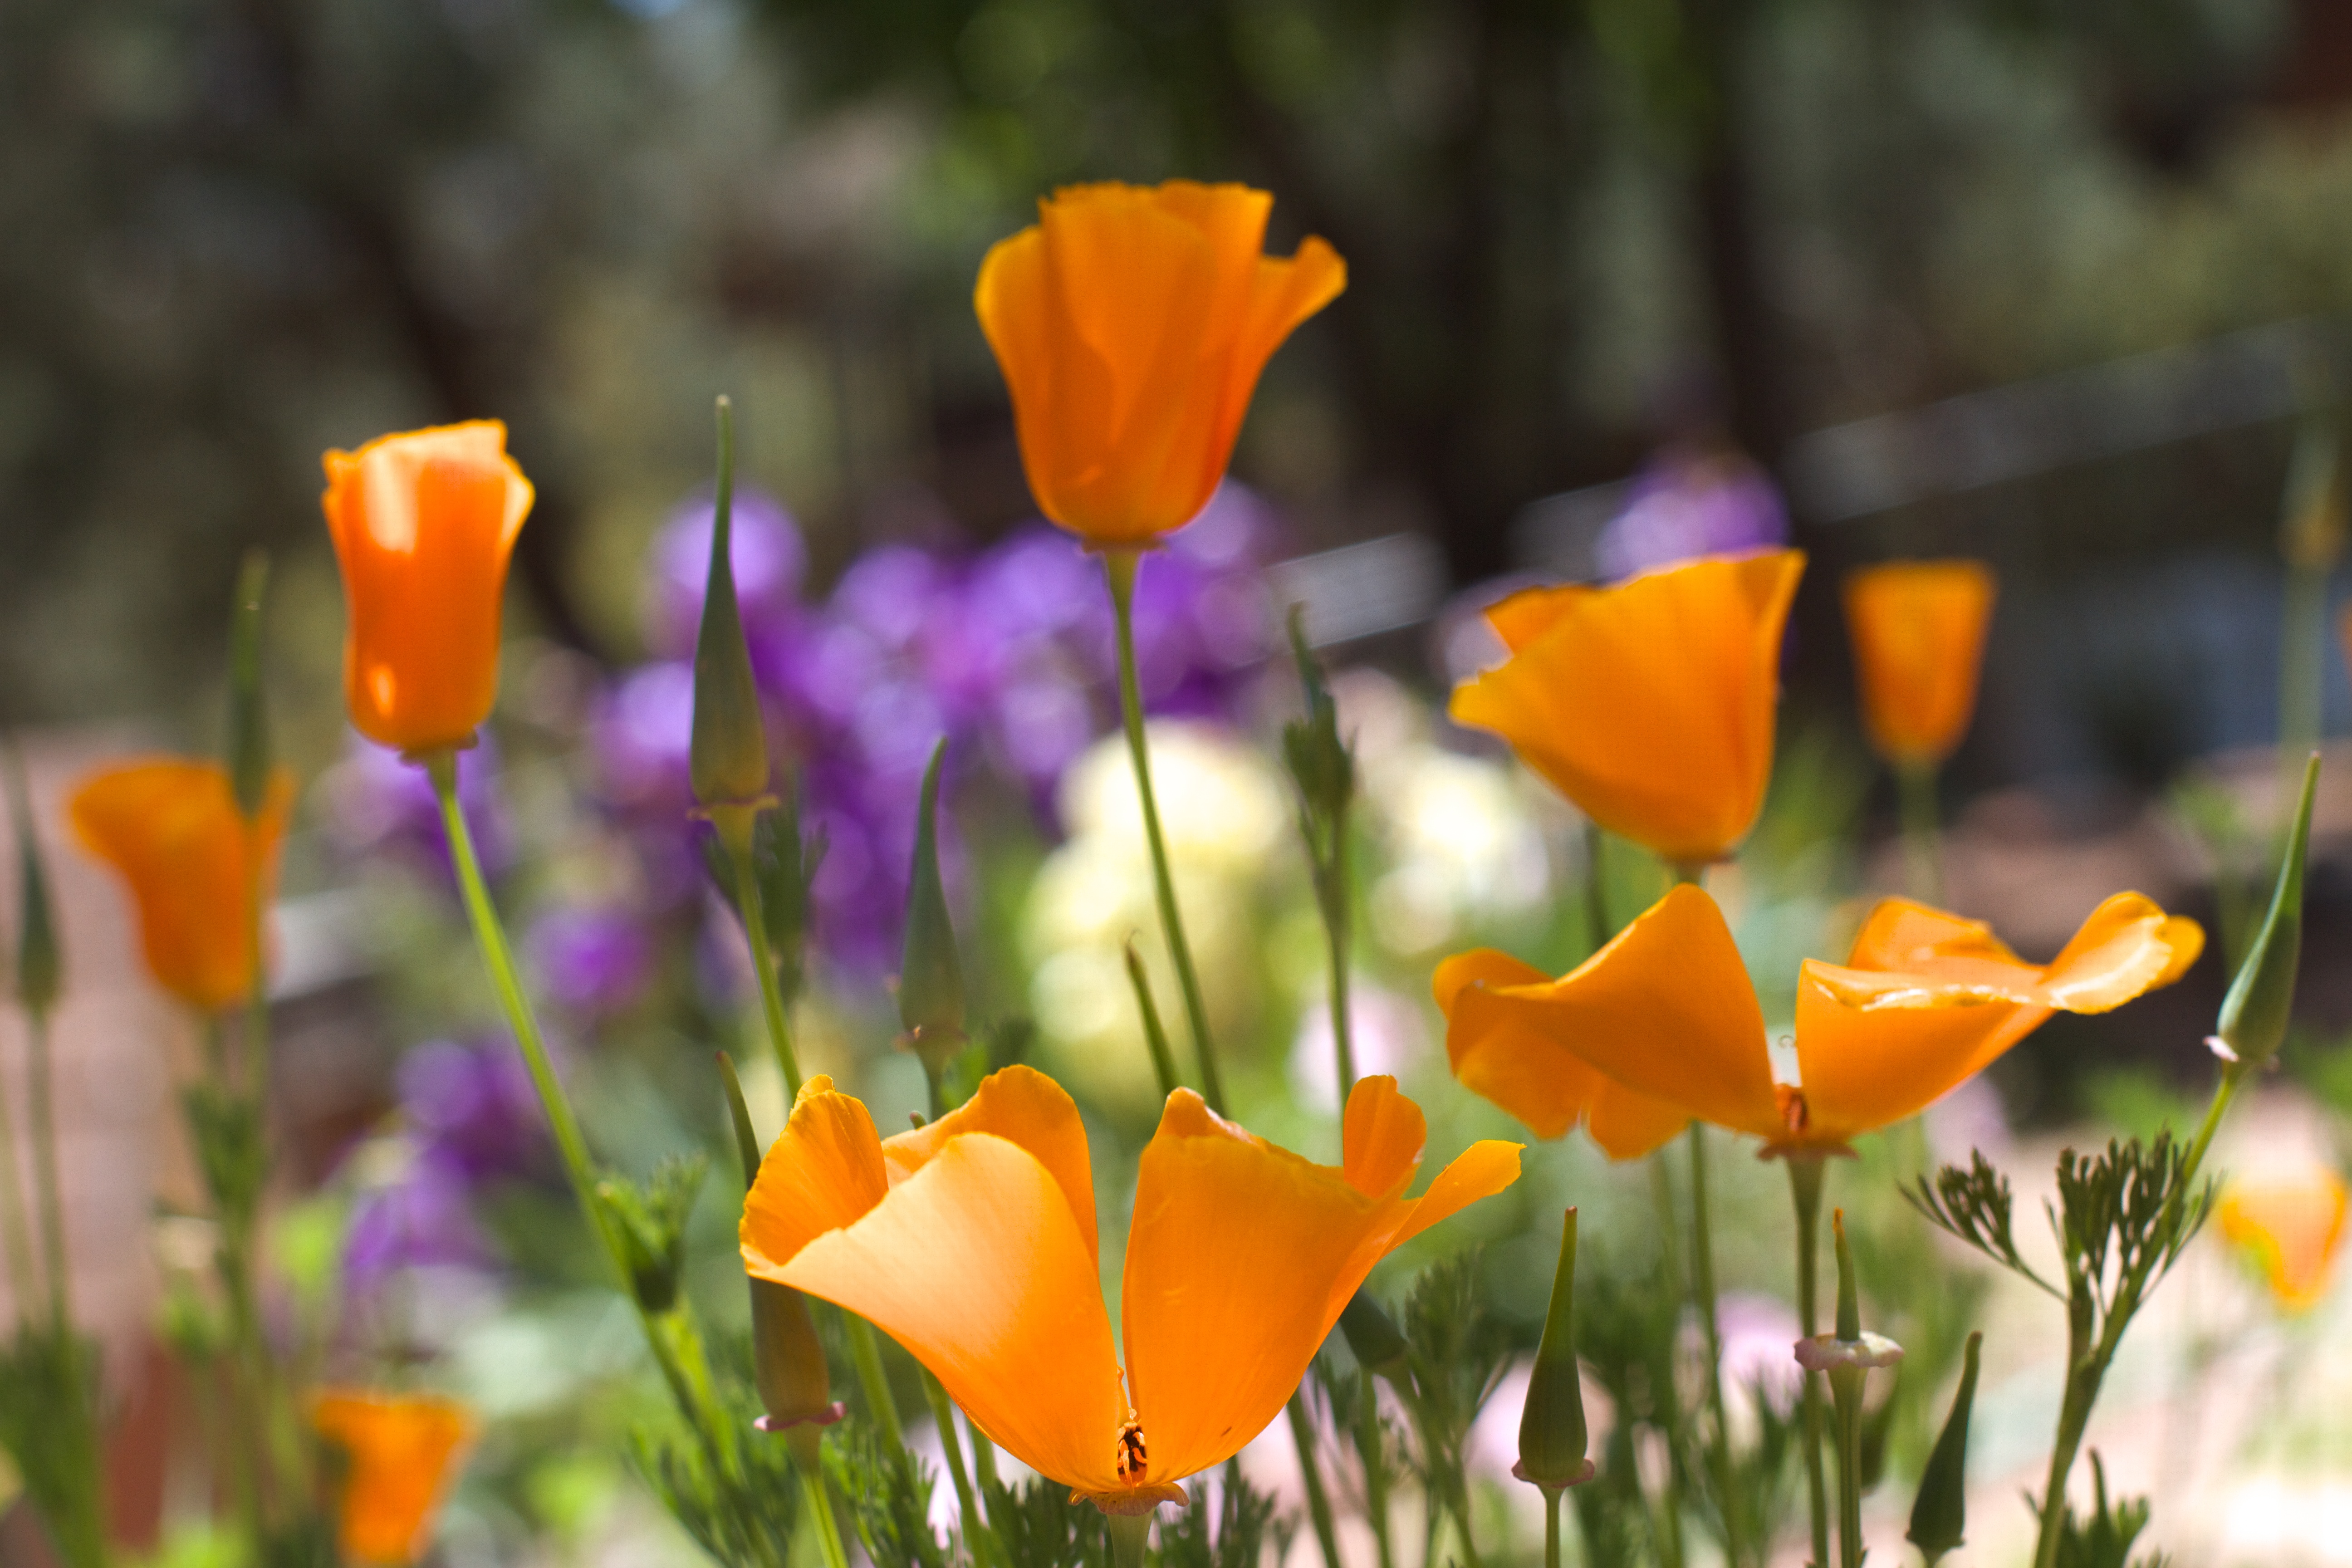
nature, plant, meadow, flower, petal, botany, yellow, flora, wildflower, poppy, crocus, 2015365, macro photography, flowering plant, eschscholzia californica, land plant